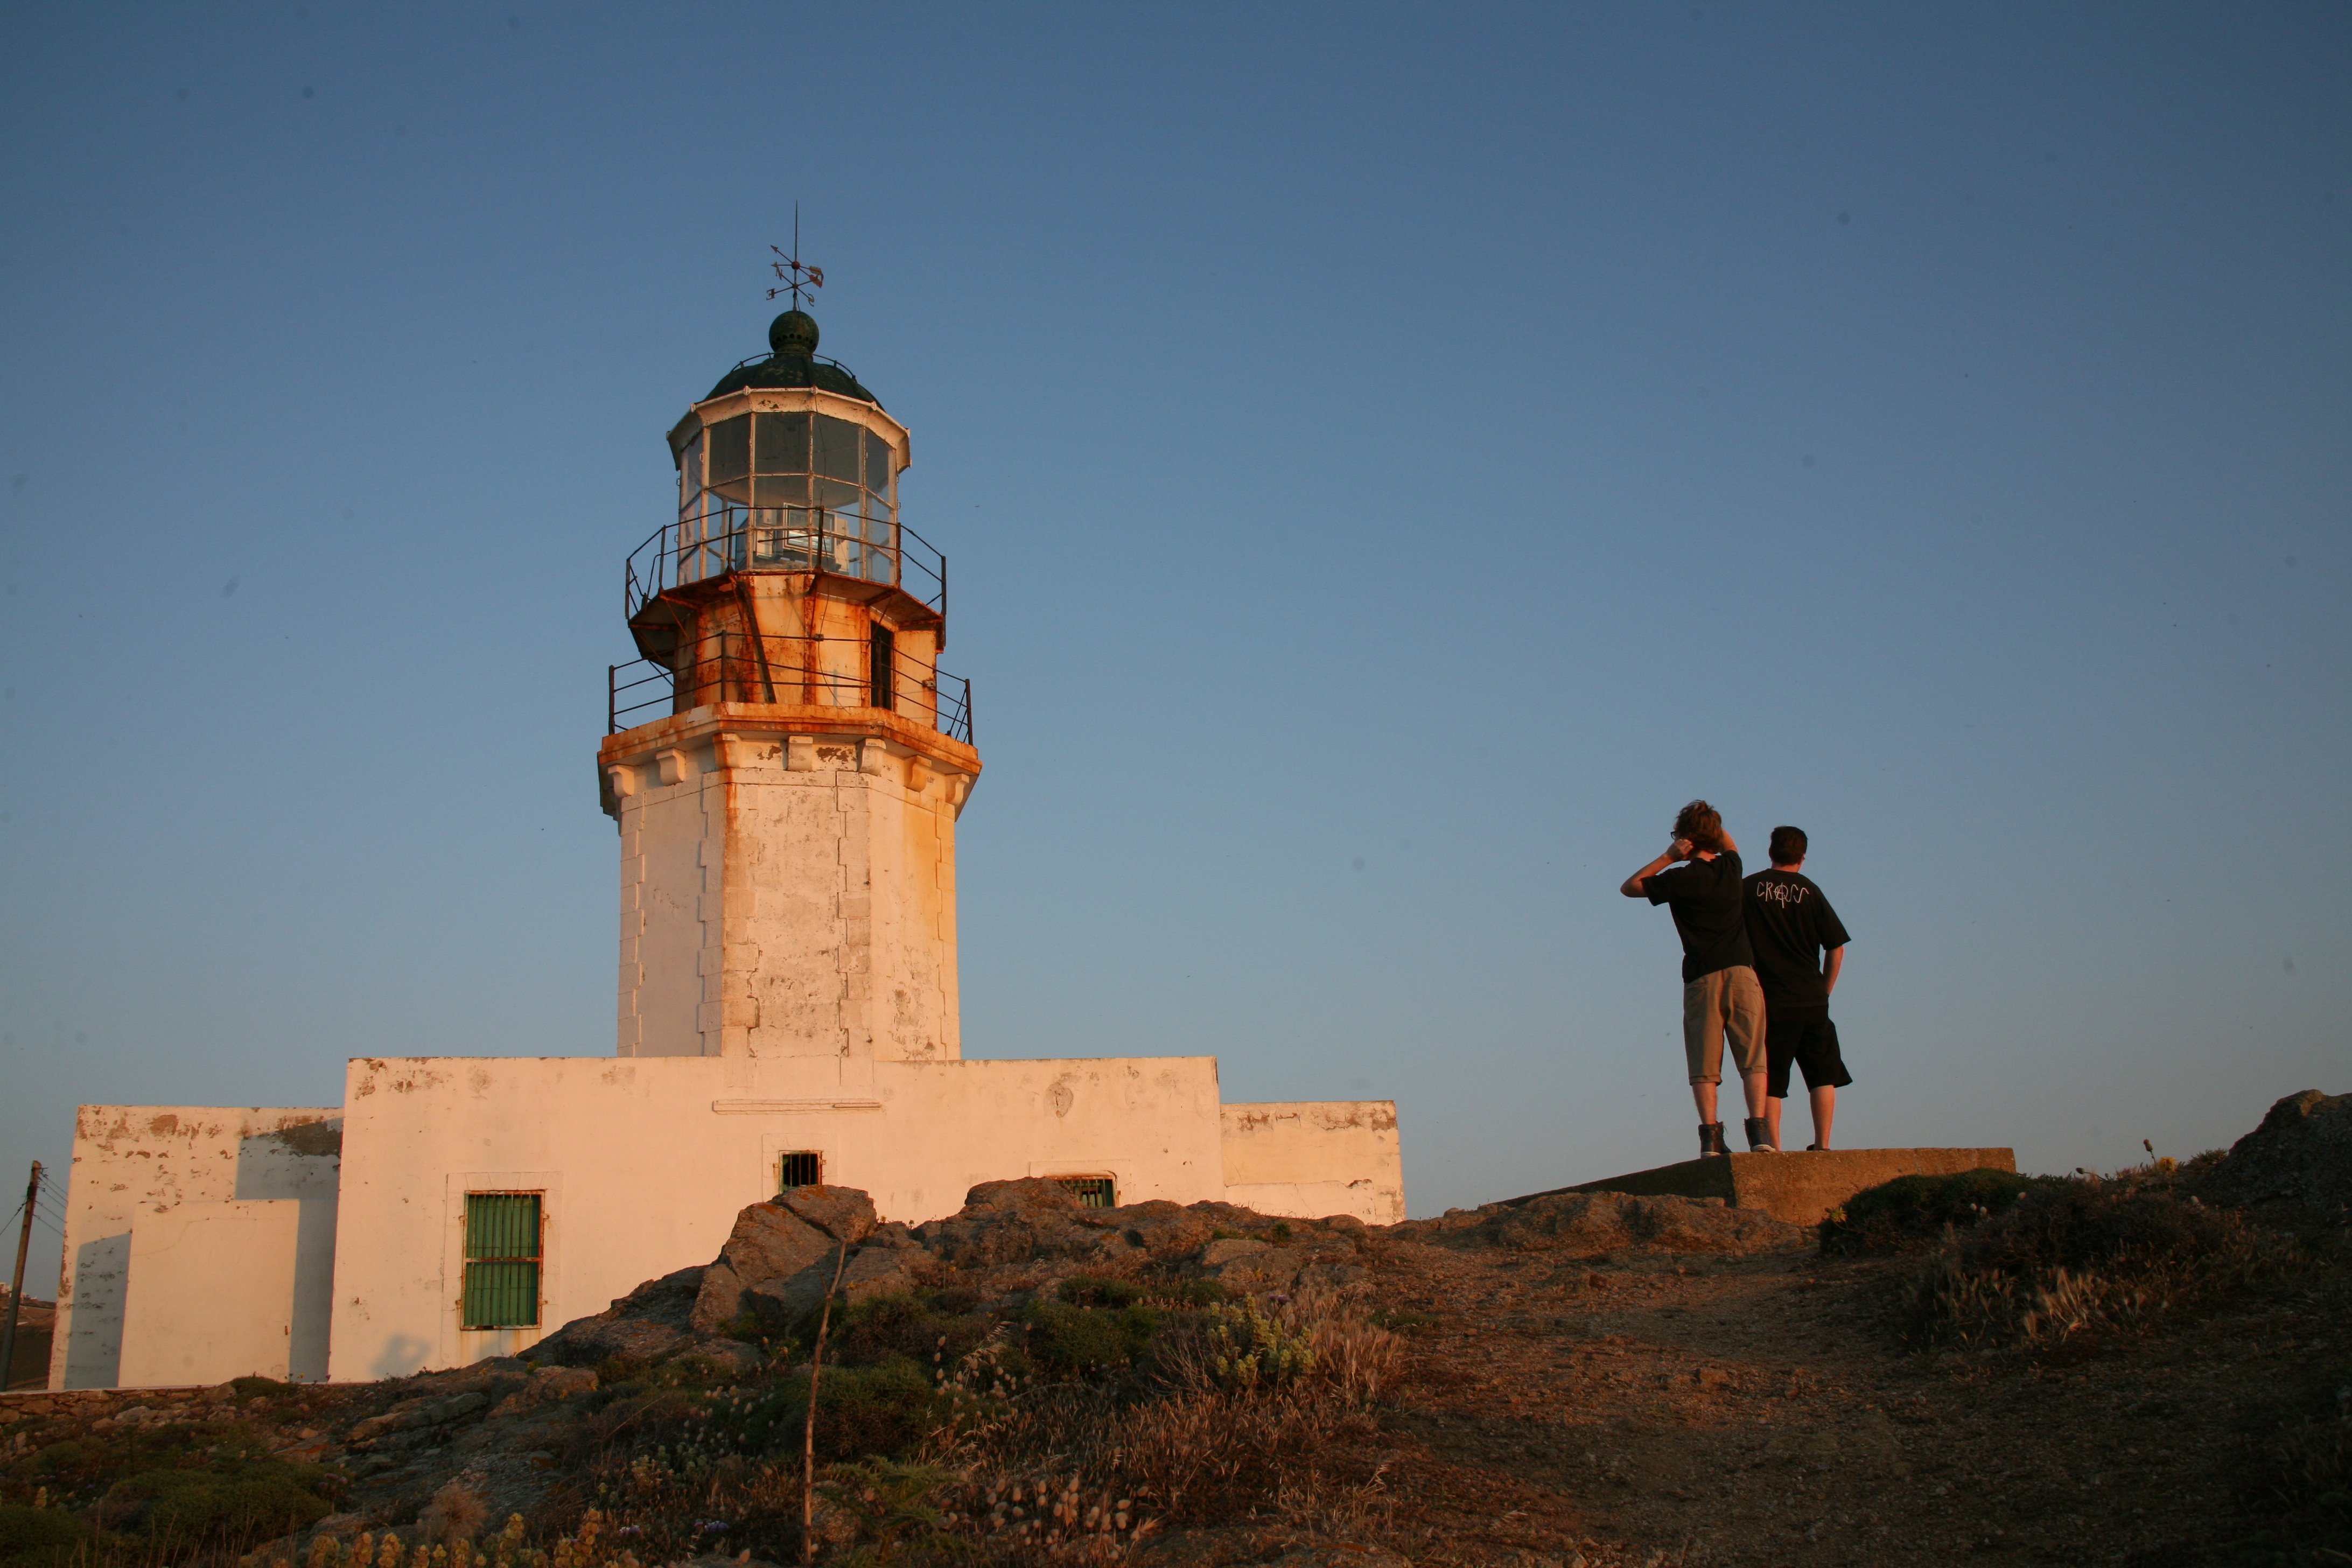
sea, coast, lighthouse, tower, landmark